Eärendil and Elwing

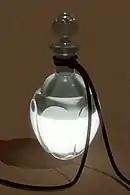
The Phial of Galadriel that Frodo carried contained a tiny fraction of the light of Eärendil's star. It helped the hobbits to defeat Shelob.

Humphrey Carpenter, in his biography of Tolkien, remarked that Eärendil "was in fact the beginning of Tolkien's own mythology". In 1914, Tolkien wrote a poem "The Voyage of Earendel the Evening Star", inspired by the "Crist I" poem. While studying at Oxford, Tolkien developed a constructed language that later became known as Quenya. Already around 1915 he had the idea that this language needed an internal history and was spoken by Elves whom his invented character Eärendil meets during his journeys. The next step in the creation of the underlying mythology was the "Lay of Earendel", a work composed of several poems that describes the mariner Earendel and his voyages and how his ship is turned into a star. The mysterious land of Valinor and its Two Trees shining gold and silver across the land were first described in this cycle. The poem was published in "The Book of Lost Tales 2".